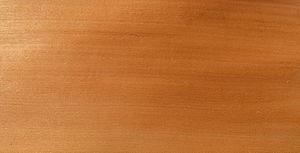
Le copalme d'Amérique ou Liquidambar est une espèce d'arbres qui appartient maintenant à la famille des Altingiacées, auparavant classé dans la famille des Hamamelidacées.